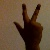
The image shows a hand gesture representing the number 3 in Indian Sign Language.